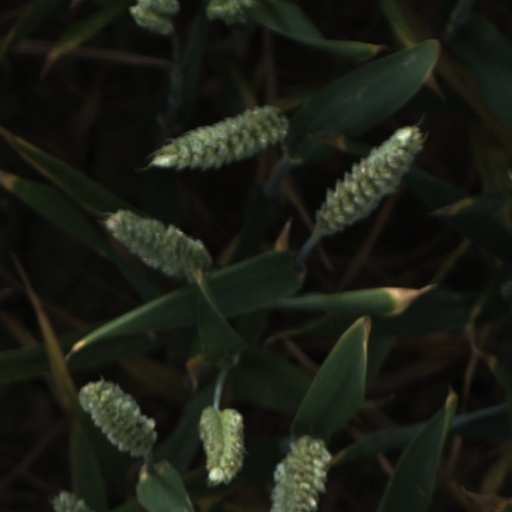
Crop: wheat